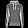
Label: Pullover